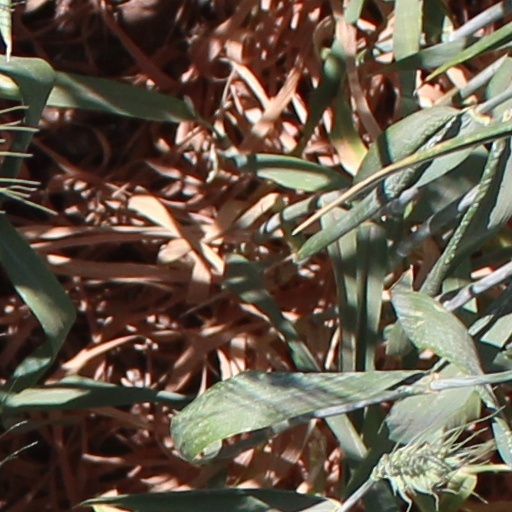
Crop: wheat